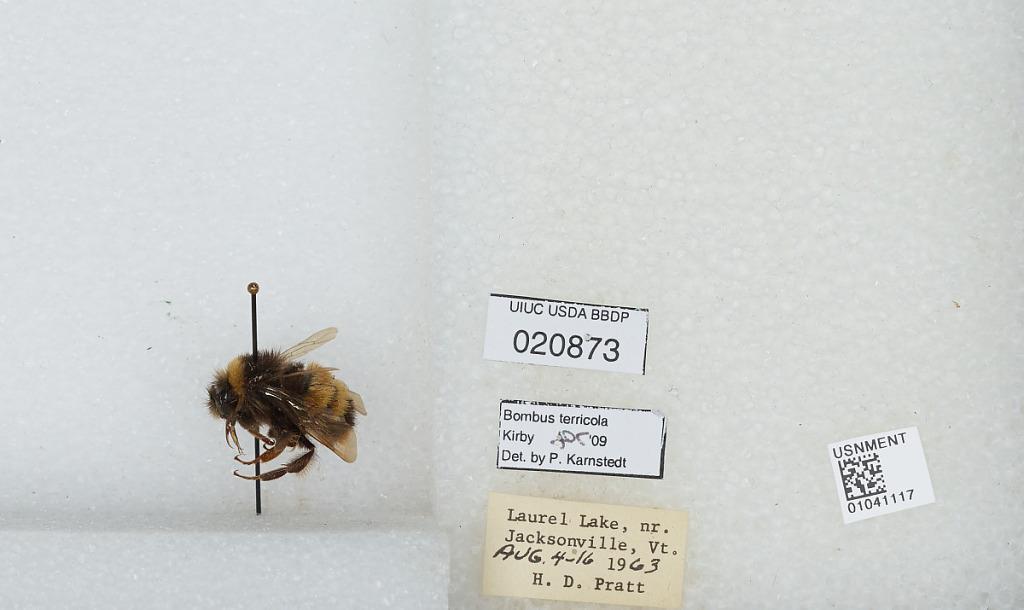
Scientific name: Bombus sp.
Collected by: H. Pratt
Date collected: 1963-8-4
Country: United States
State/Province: Vermont
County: Windham
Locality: Laurel Lake, near Jacksonville
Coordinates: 42.8183, -72.8167
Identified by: Karnstedt, P.